501(h) election

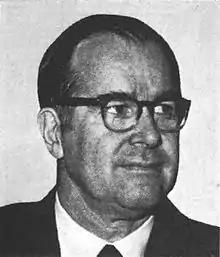
A headshot of Representative Barber Conable, a man in his 50s wearing a suit and thick-rimmed glasses

Lobbying restrictions on non-profits date to Department of the Treasury regulations in 1919. These regulations denied tax-exempt status to organizations that engaged in "dissemination of controversial propaganda," which included political advocacy. In the influential 1930 case "Slee v. Commissioner", the American Birth Control League's tax-exempt status was revoked due to its publication of a magazine supporting the repeal of birth control laws, despite its other charitable activities.